Mermaid of Zennor

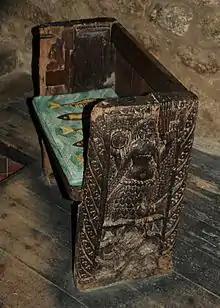
The Zennor Mermaid Chair

A shorter account of the legend was related to Bottrell on a subsequent visit to Cornwall. The mermaid had come to church every Sunday to hear the choir, and her own voice was so sweet that she enticed Mathey Trewella, son of the churchwarden, to come away with her; neither was seen again on dry land. The famed "mermaid chair" was the same bench on which the mermaid had sat and sung, opposite Trewella in the singing loft.